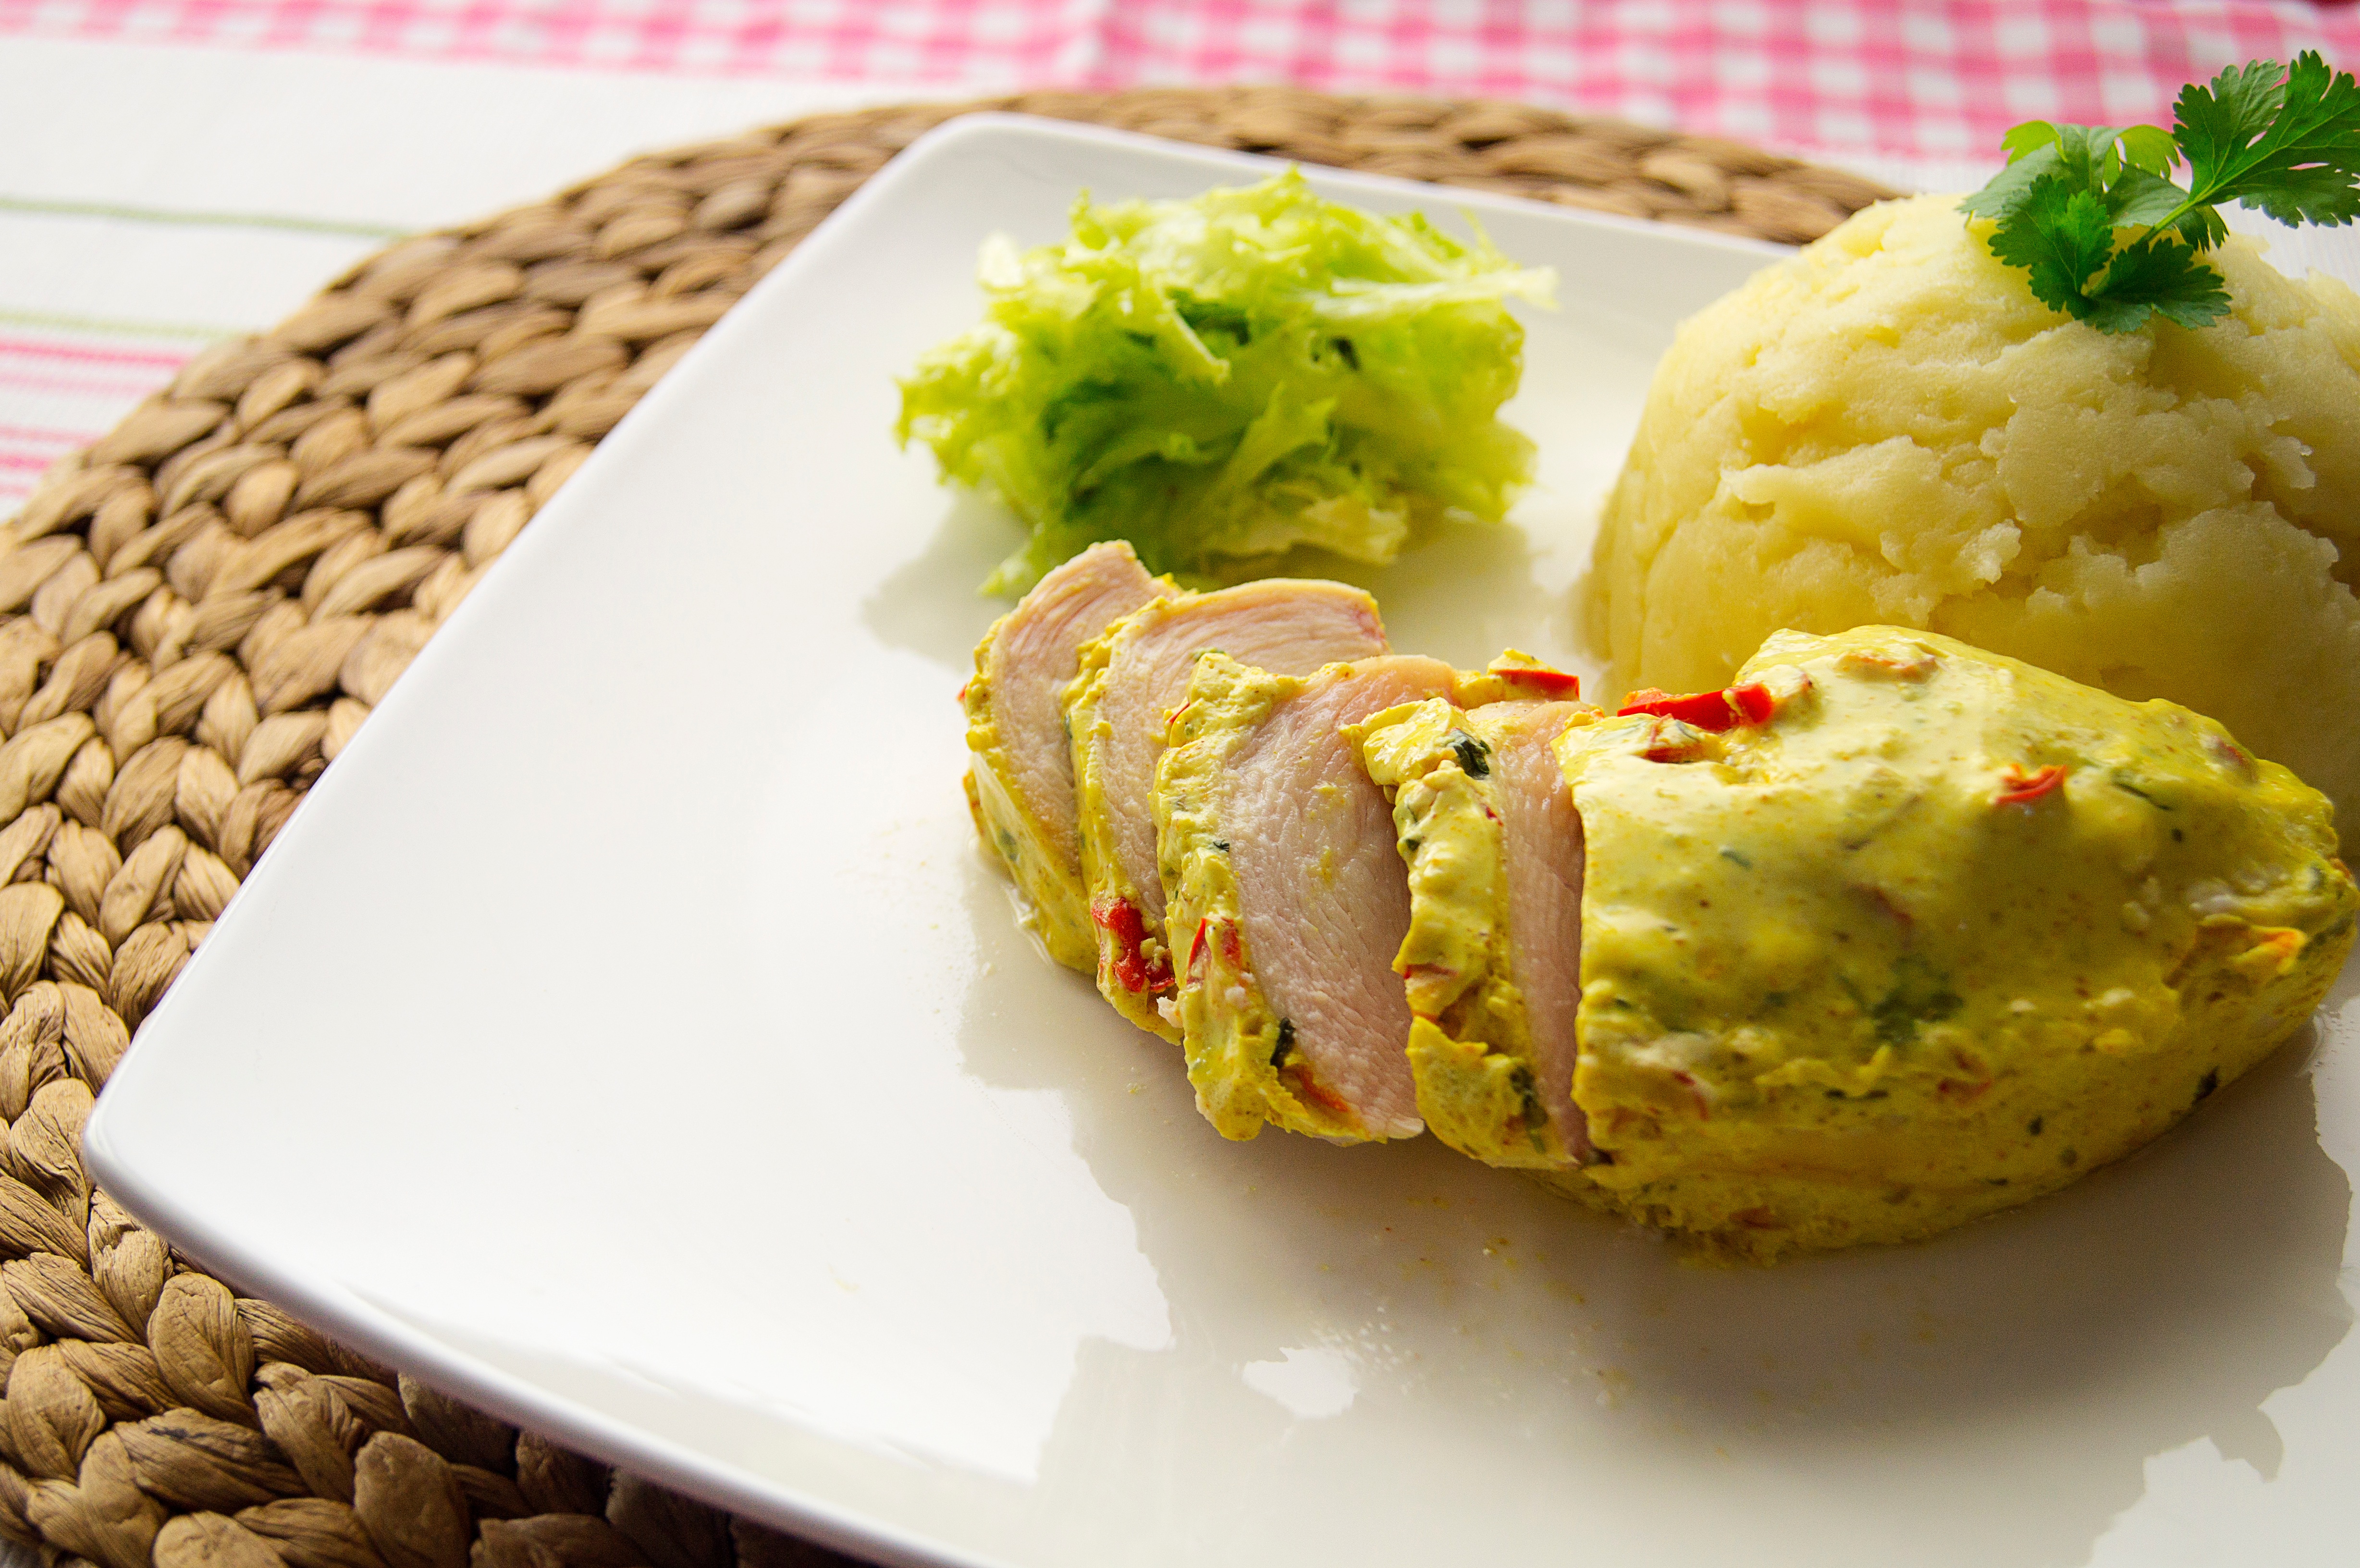
dish, meal, food, produce, vegetable, breakfast, cuisine, vegetarian food, flowering plant